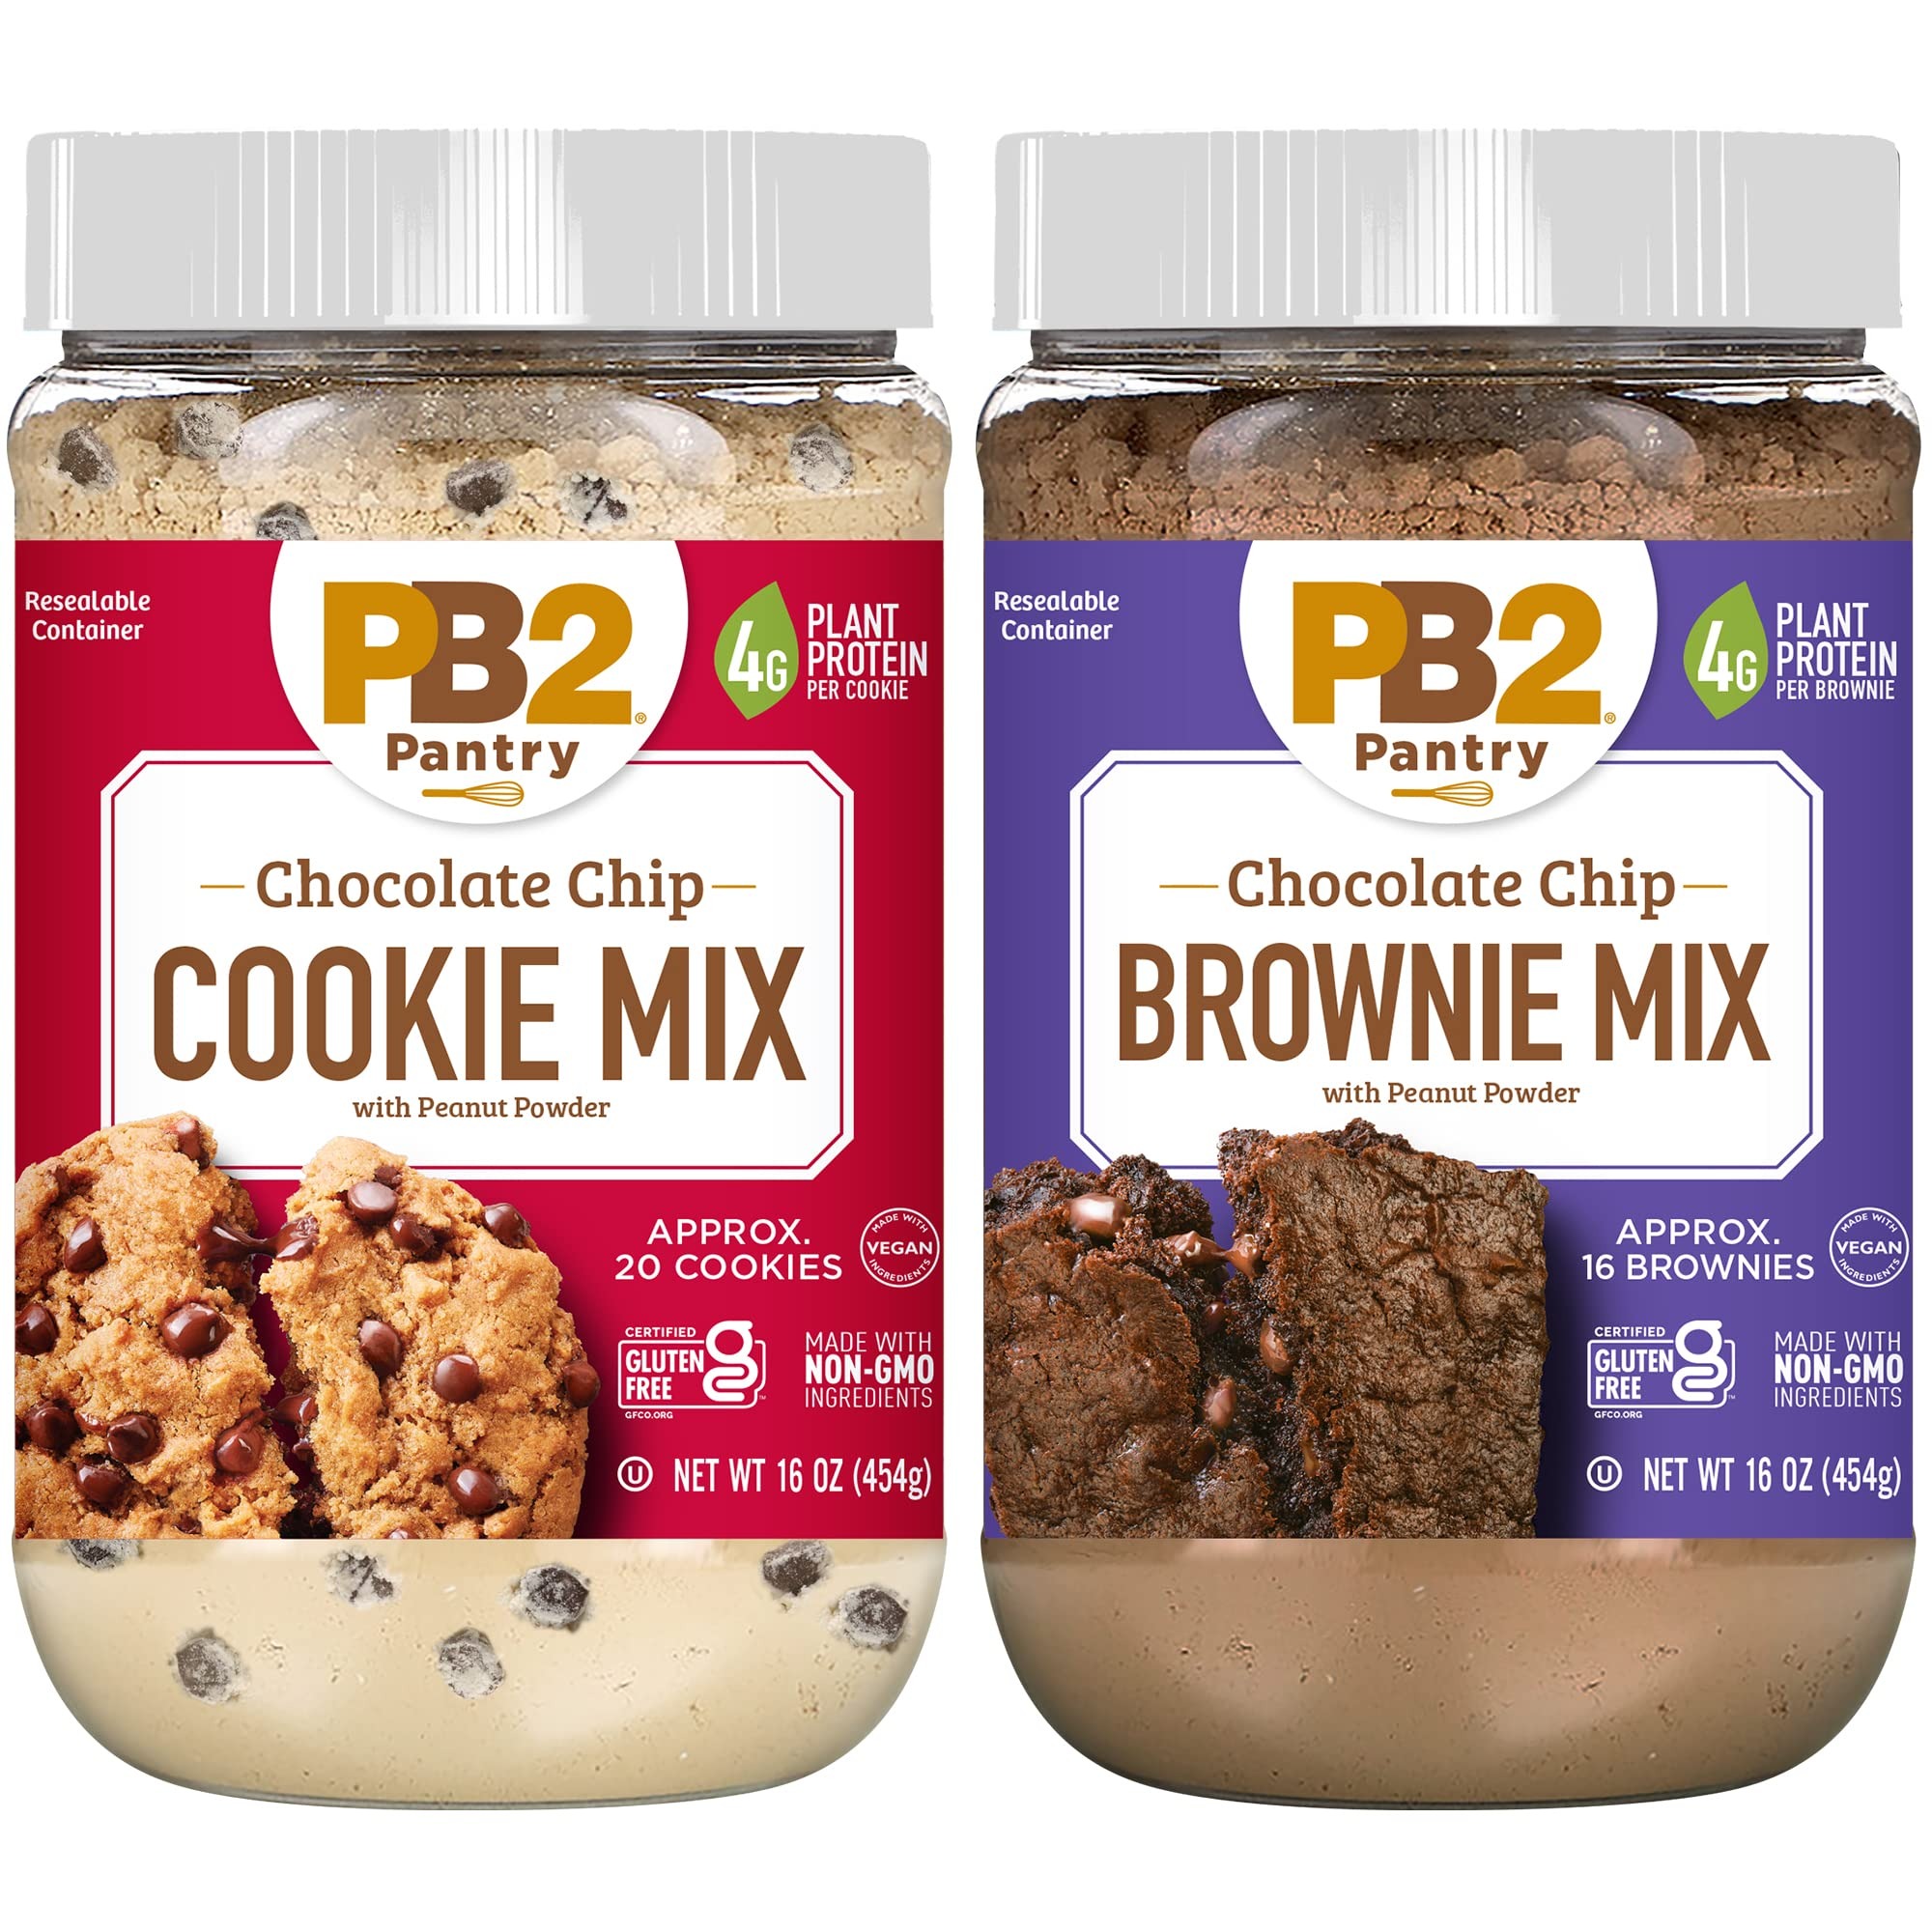
Item Name: PB2 Pantry Chocolate Chip Cookie and Brownie Mix, Gluten Free, Non-GMO, 4g Protein Per Cookie, Vegan (2 Jars - 16 Oz Each)
Bullet Point 1: Combo pack of 1 x Chocolate Chip Cookie Mix and 1 x Chocolate Brownie Mix
Bullet Point 2: Delicious, easy to make and the perfect alternative to treats with artificial ingredients.
Bullet Point 3: Made with simple and recognizable ingredients
Bullet Point 4: Resealable jars - If you want a large batch, use the whole jar and if you want a small batch use less!
Bullet Point 5: 4 grams of plant-based protein and is only 100 calories per cookie or 120 calories per brownie
Bullet Point 6: Sticking to our roots of providing plant-based foods, we have provided a vegan baking option.
Bullet Point 7: Certified Vegan, Gluten Free, and are made with Non-GMO ingredients.
Product Description: When you combine the magic of our powdered peanut butter with plant-based baking mixes, it’s a healthier way to indulge. Our Chocolate Chip Cookies and Chocolate Brownies are delicious, easy to make and the perfect alternative to treats with artificial ingredients.
Value: 16.0
Unit: Ounce

Price: 40.995